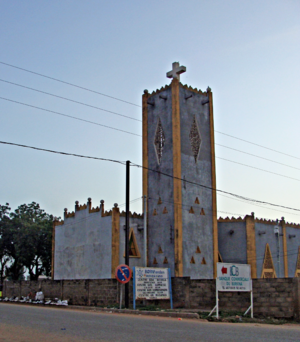
Burkina Faso: Eglise à Tenkodogo
Tenkodogo est une ville du département et la commune urbaine de Tenkodogo, dont elle est le chef-lieu, située dans la province du Boulgou et la région du Centre-Est au Burkina Faso.